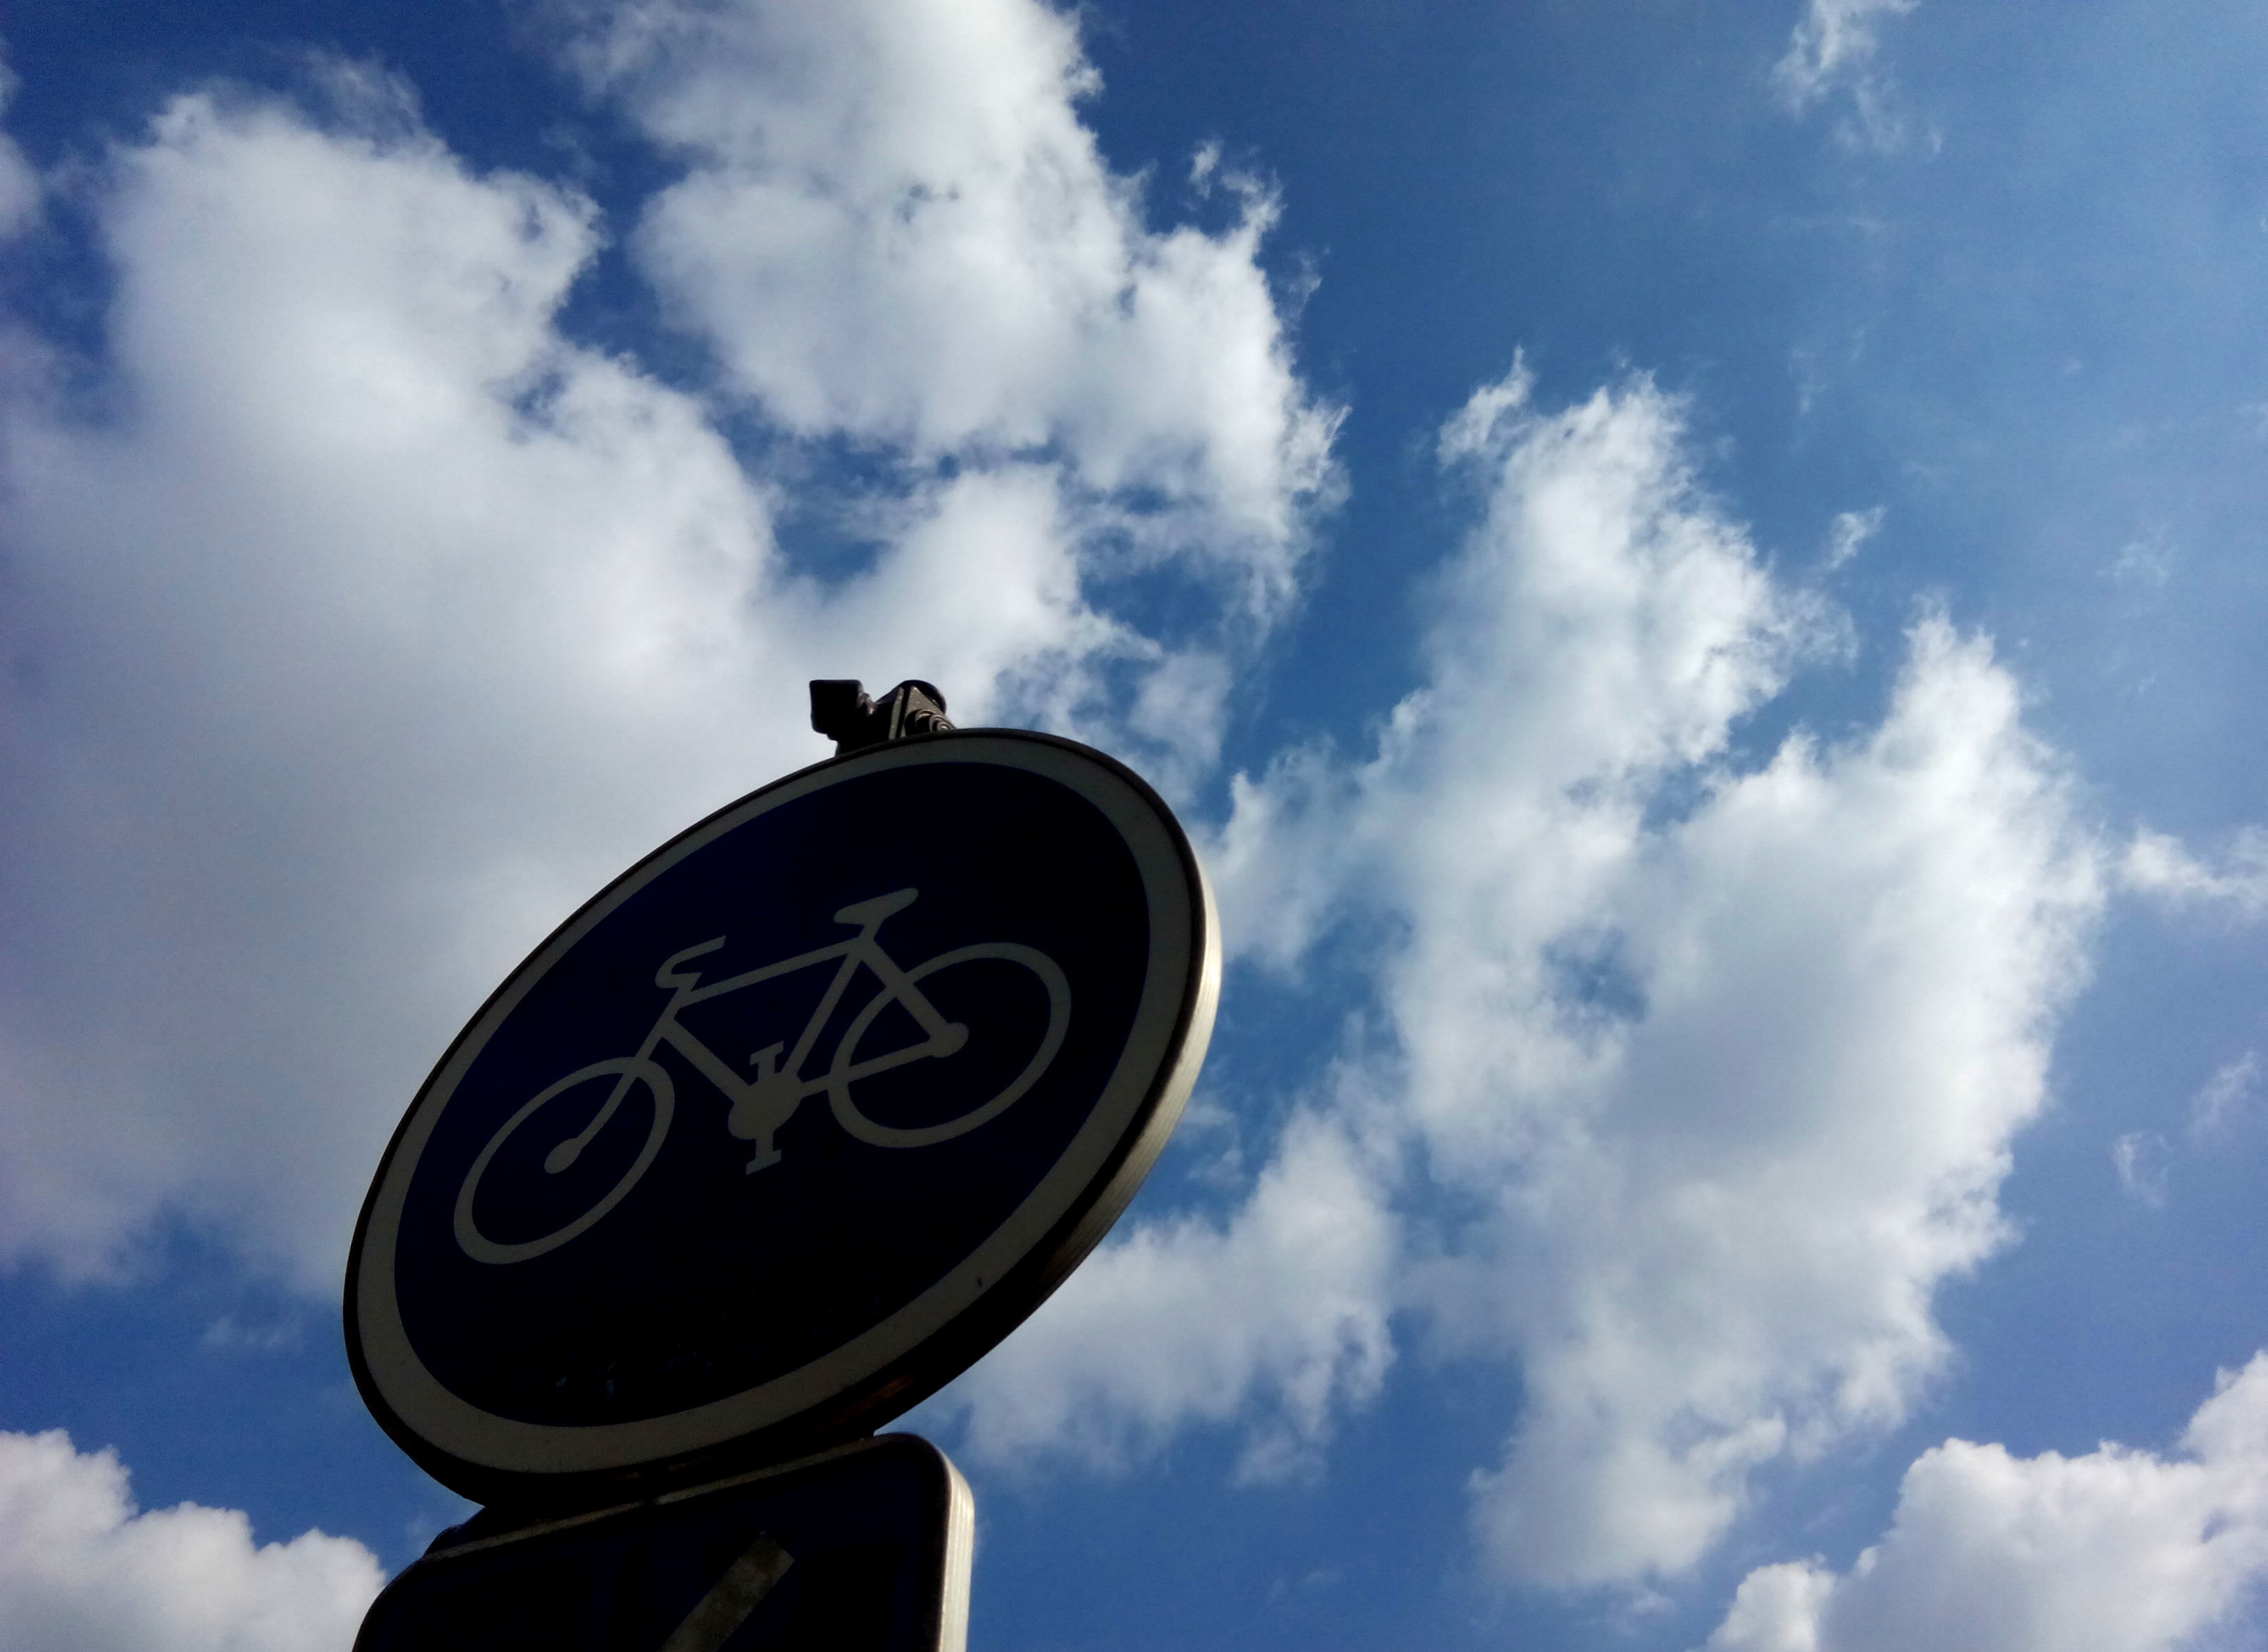
cloud, sky, sign, blue, street light, signage, lighting, atmosphere of earth